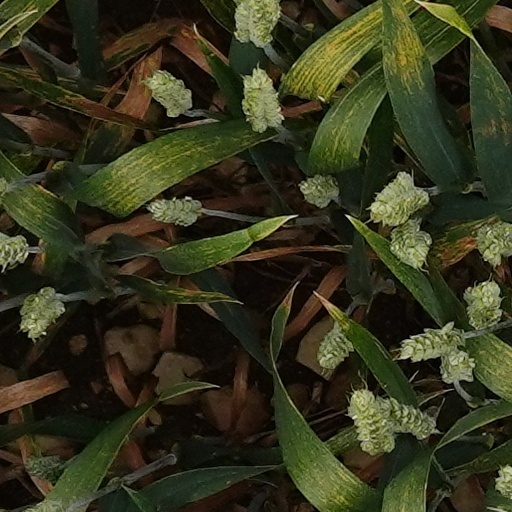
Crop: wheat